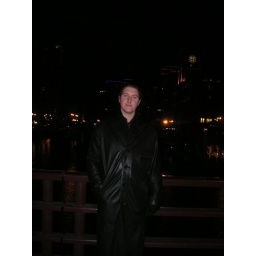
2006 Nov. Chicago -- Stephen standing on the bridge over the Chicago River.